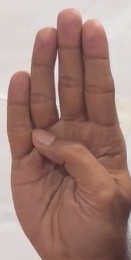
ASL sign: B